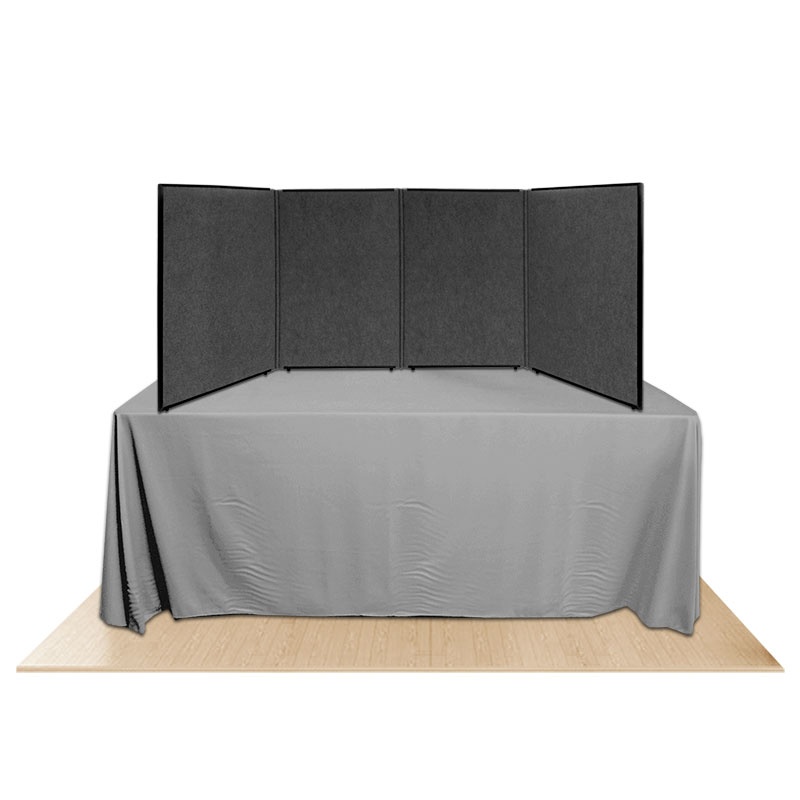
Promoter 36" 4-Panel Kit 01
Promoter 36" 4-Panel Kit 01 trade show display board features reversible Velcro receptive fabric panels and carry bag for travel. With four 22" wide x 36" tall display panels, this portable exhibit display offers ample space for your trade show materials within a compact size. Perfect for tradeshows, conventions, presentations or classrooms. The Promoter 36" 4-Panel Kit 01 tabletop display boards are effortless to set-up -- simply unfold, place on your exhibit table and you are ready for presentation. Featuring concealed aluminum 360 degree hinges, utilize both the front and back of your double sided Promoter36 table top presentation board. The Promoter Brand is manufactured exclusively in Maine, USA, with a strong interior fiber board, black exterior framing & rubber feet for stability & offers a Lifetime Manufacturer Warranty.
Brand: Splash Displays
Category: Business & Industrial > Advertising & Marketing > Trade Show Displays > Tabletop Displays